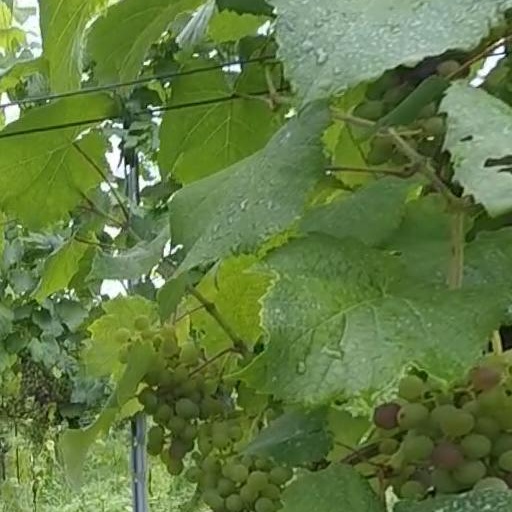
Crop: grape